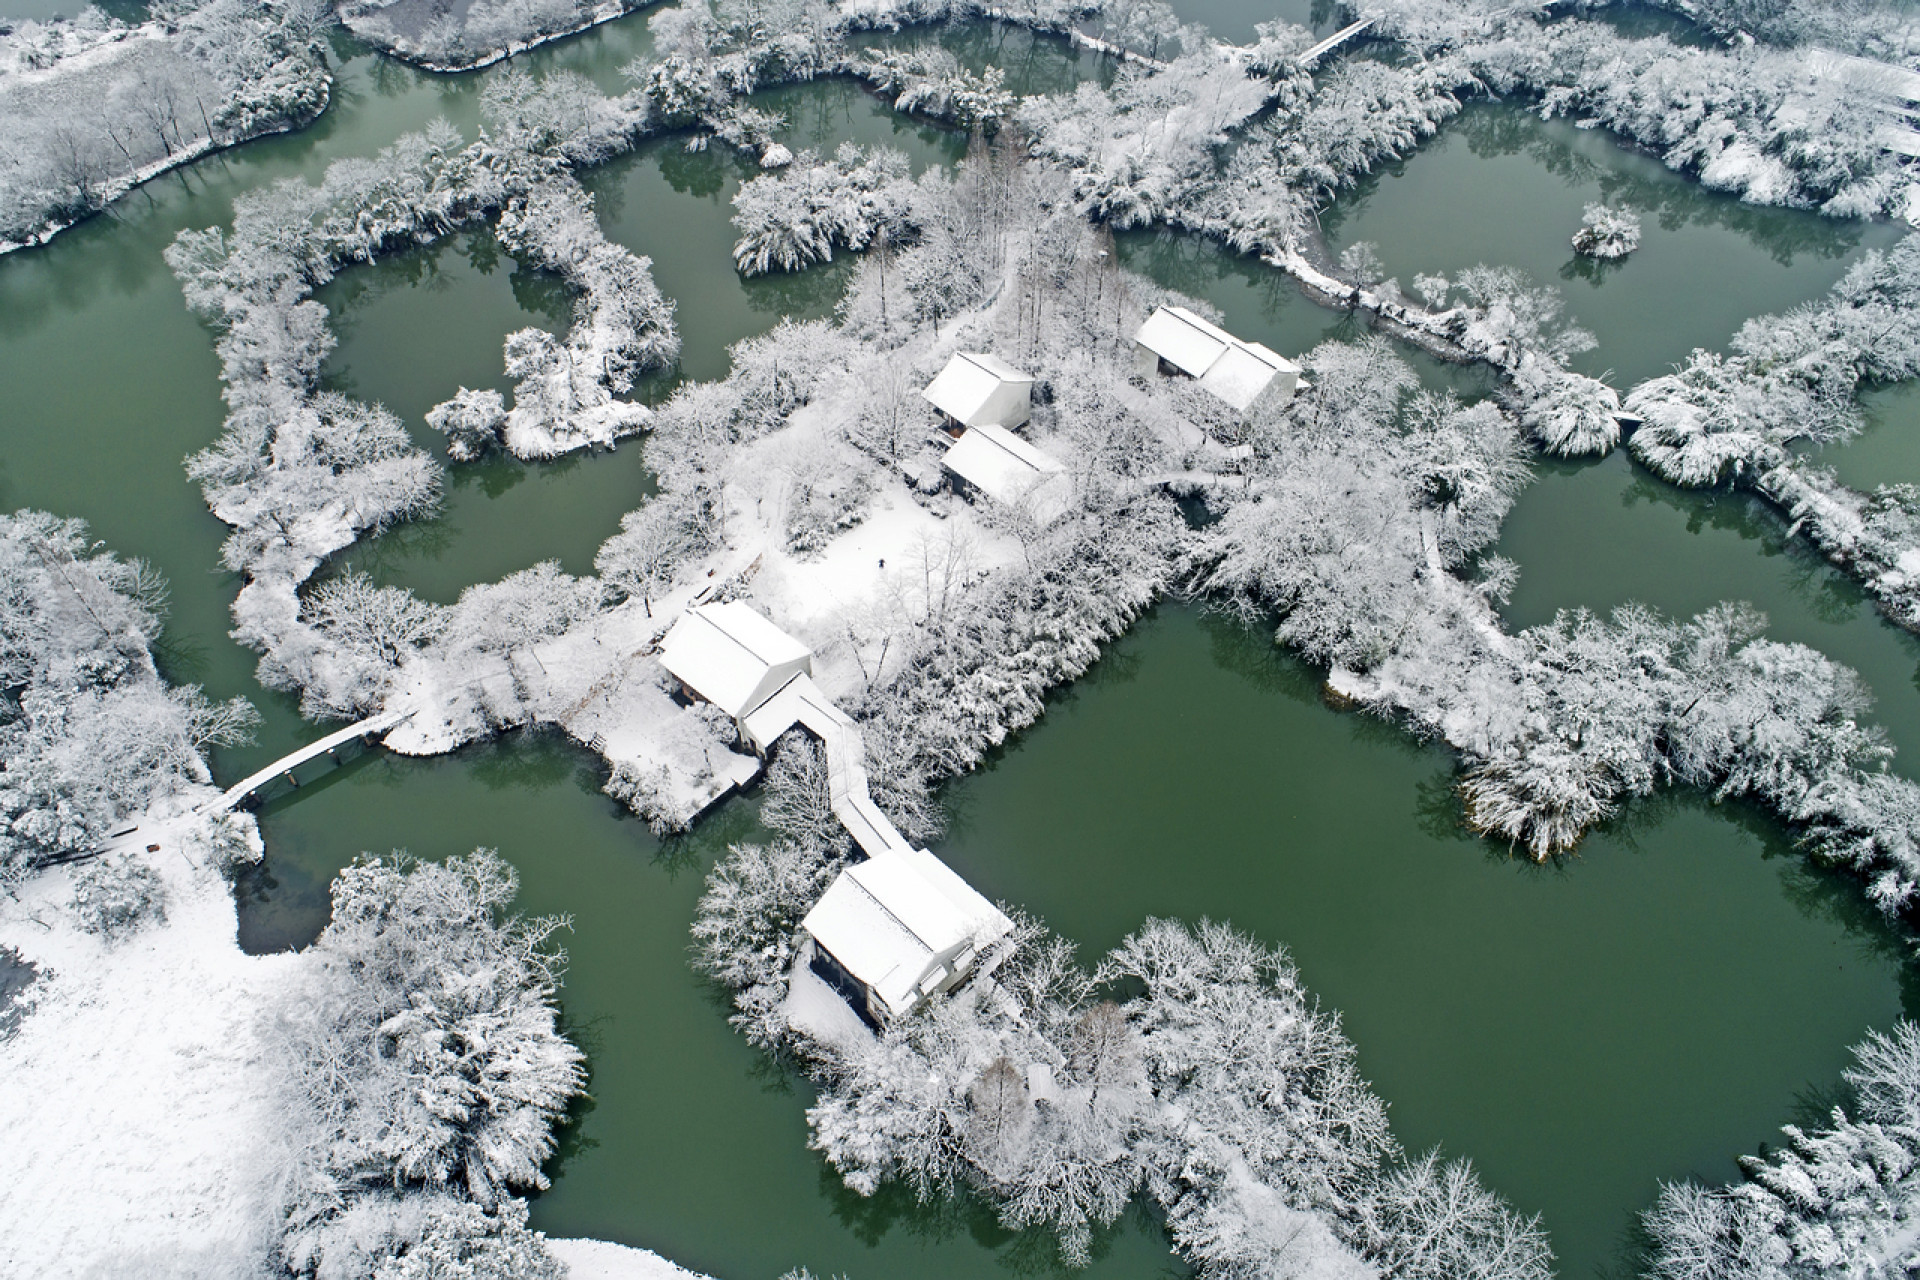
hangzhou, aerial photography, urban design, frost, landscape, bird's eye view, photography, watercourse, residential area, world